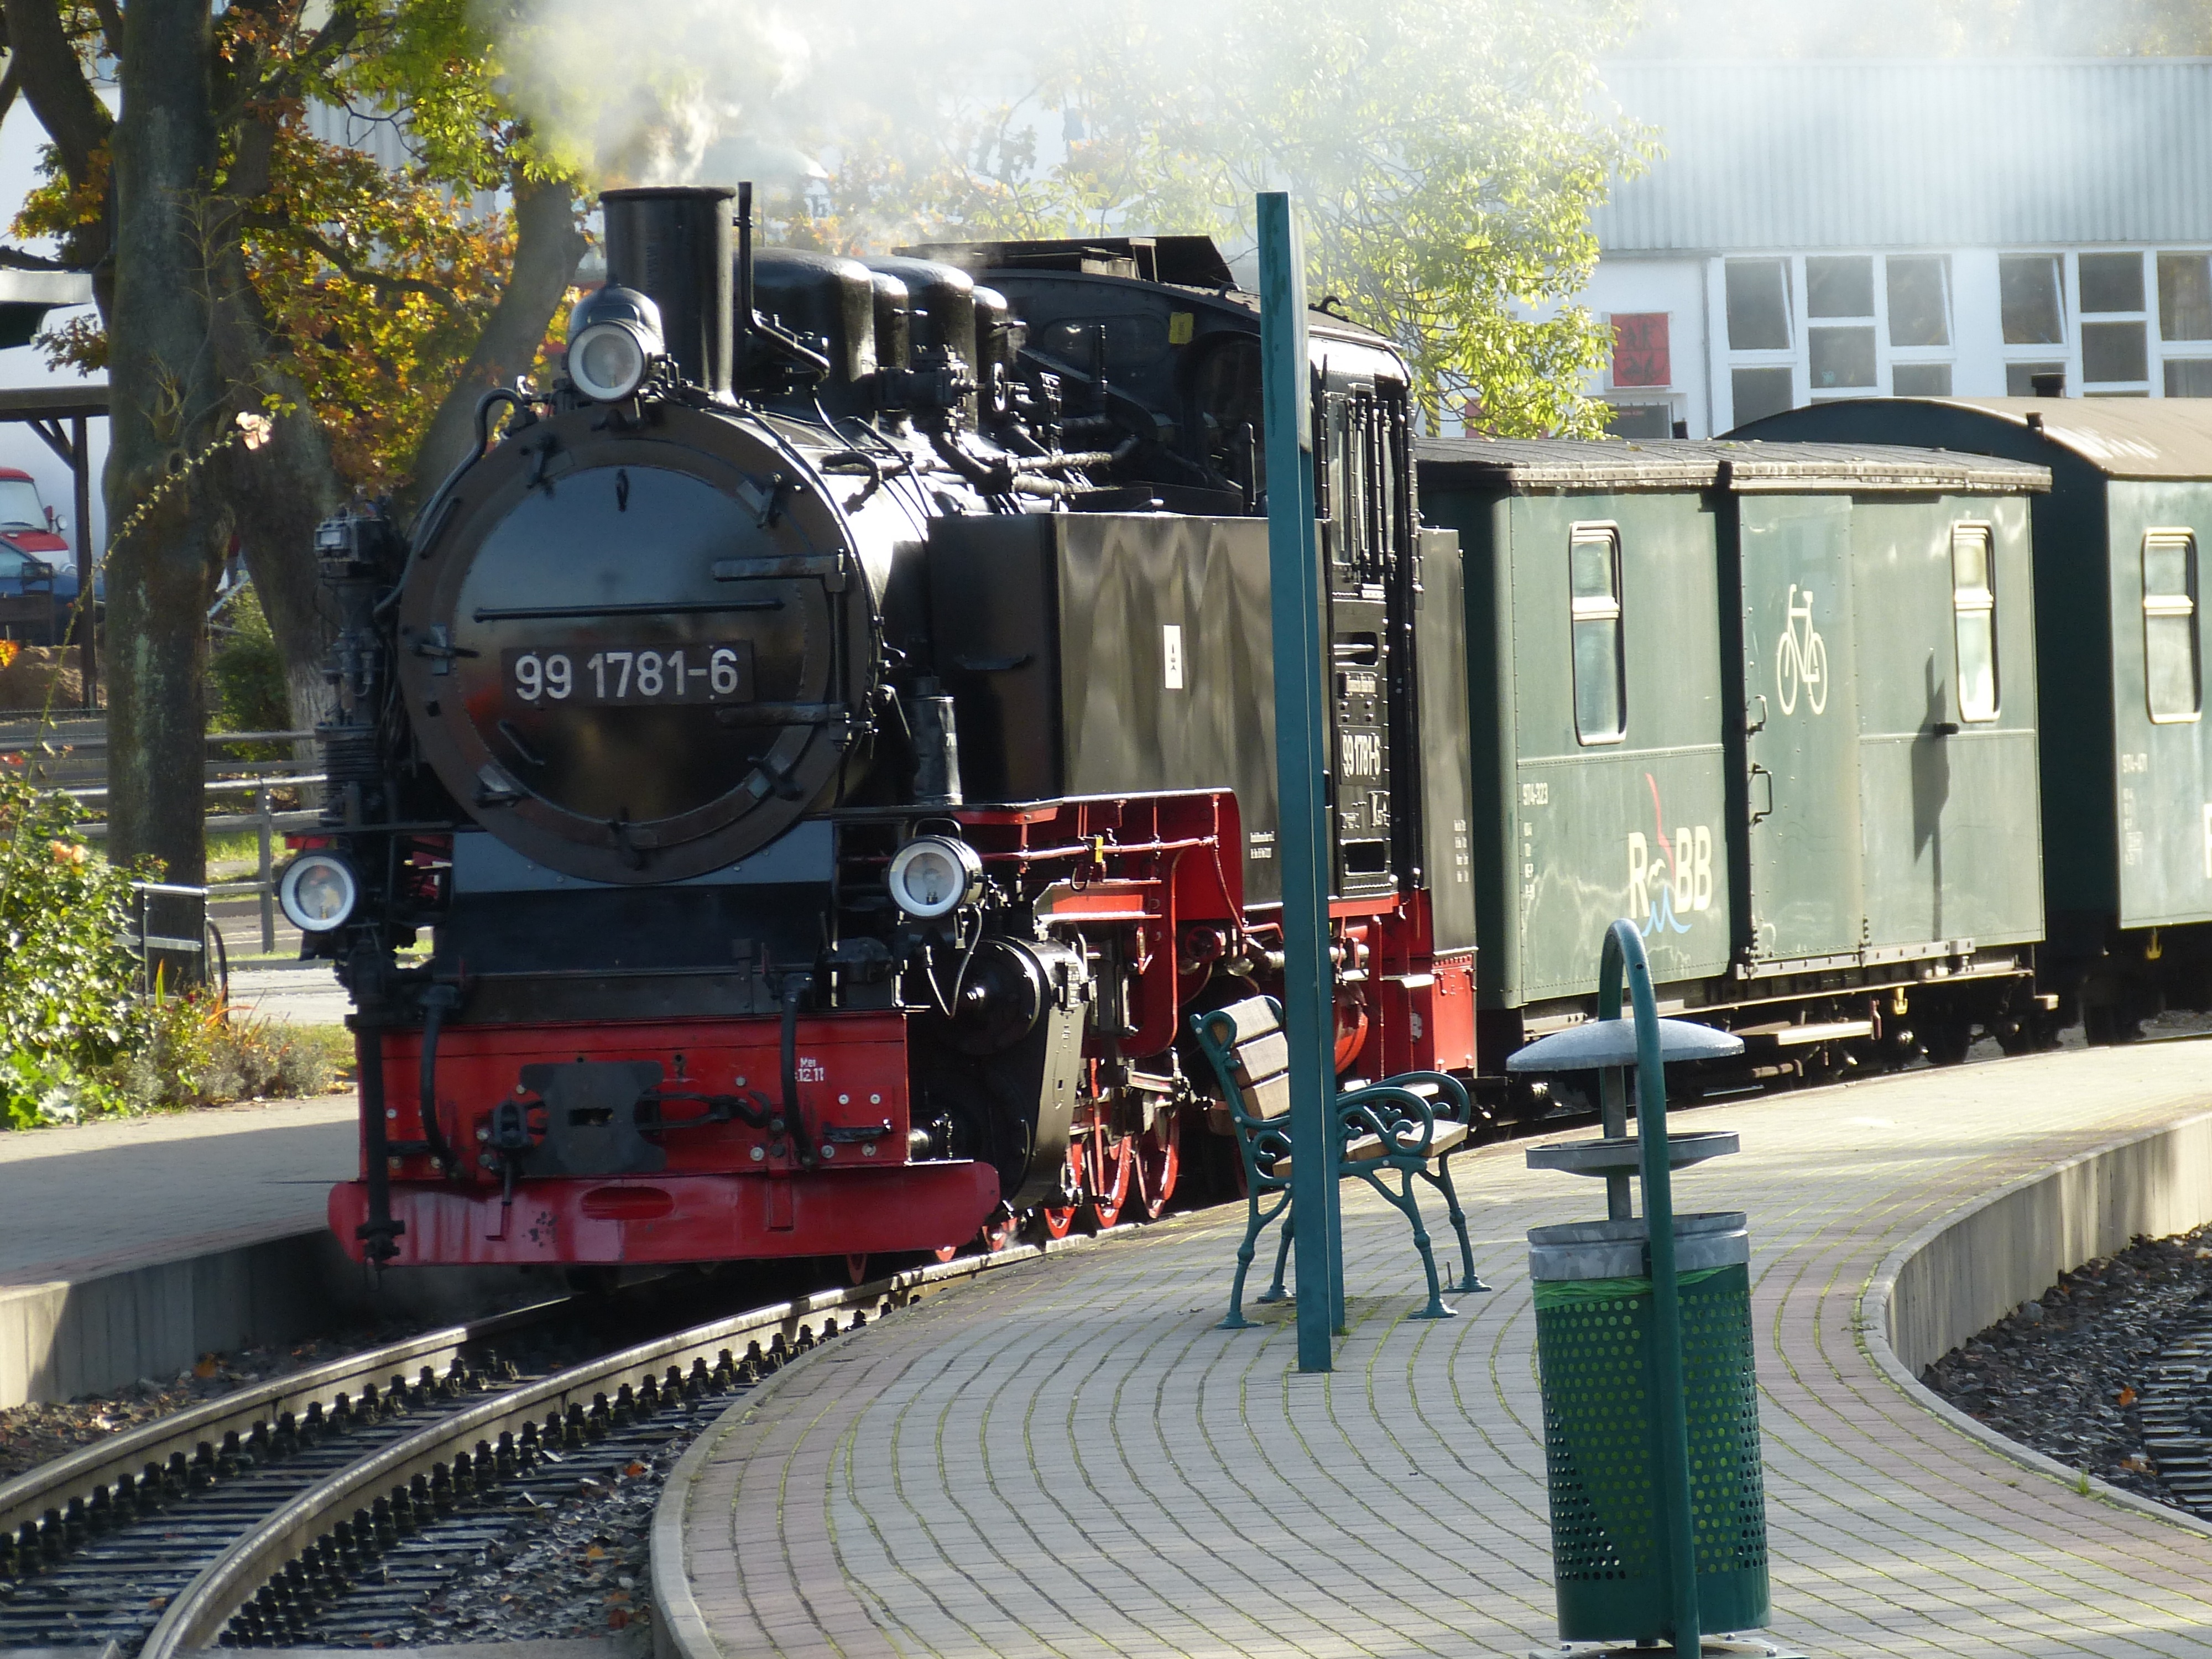
track, railway, steam, train, transport, vehicle, holiday, island, public transport, locomotive, nostalgic, steam engine, railway station, historically, seemed, rail transport, rail traffic, steam locomotive, narrow gauge, mecklenburg western pomerania, r gen island, sellin, western pomerania, rasender roland, land vehicle, rugen, rolling stock, automotive engine part, railroad car